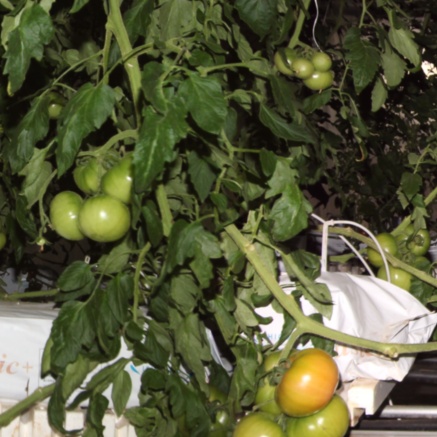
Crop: tomato